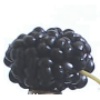
Label: mulberry